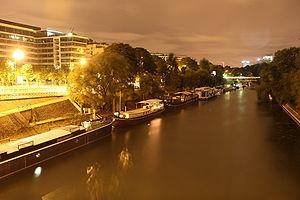
Île de la Jatte vue du Pont de Levallois, Levallois-Perret, France.
Levallois-Perret est une commune française située sur la rive droite de la Seine, dans le département des Hauts-de-Seine en région Île-de-France, limitrophe du nord-ouest de Paris.
La passerelle piétonne de Levallois appelée aussi passerelle de l'Île de la Jatte, franchit le petit bras de la Seine entre l'Île de la Jatte à Levallois-Perret, en banlieue parisienne. L'entrée sur la passerelle se fait à partir du Quai Michelet à Levallois-Perret, en face de la rue Ernest Cognacq.